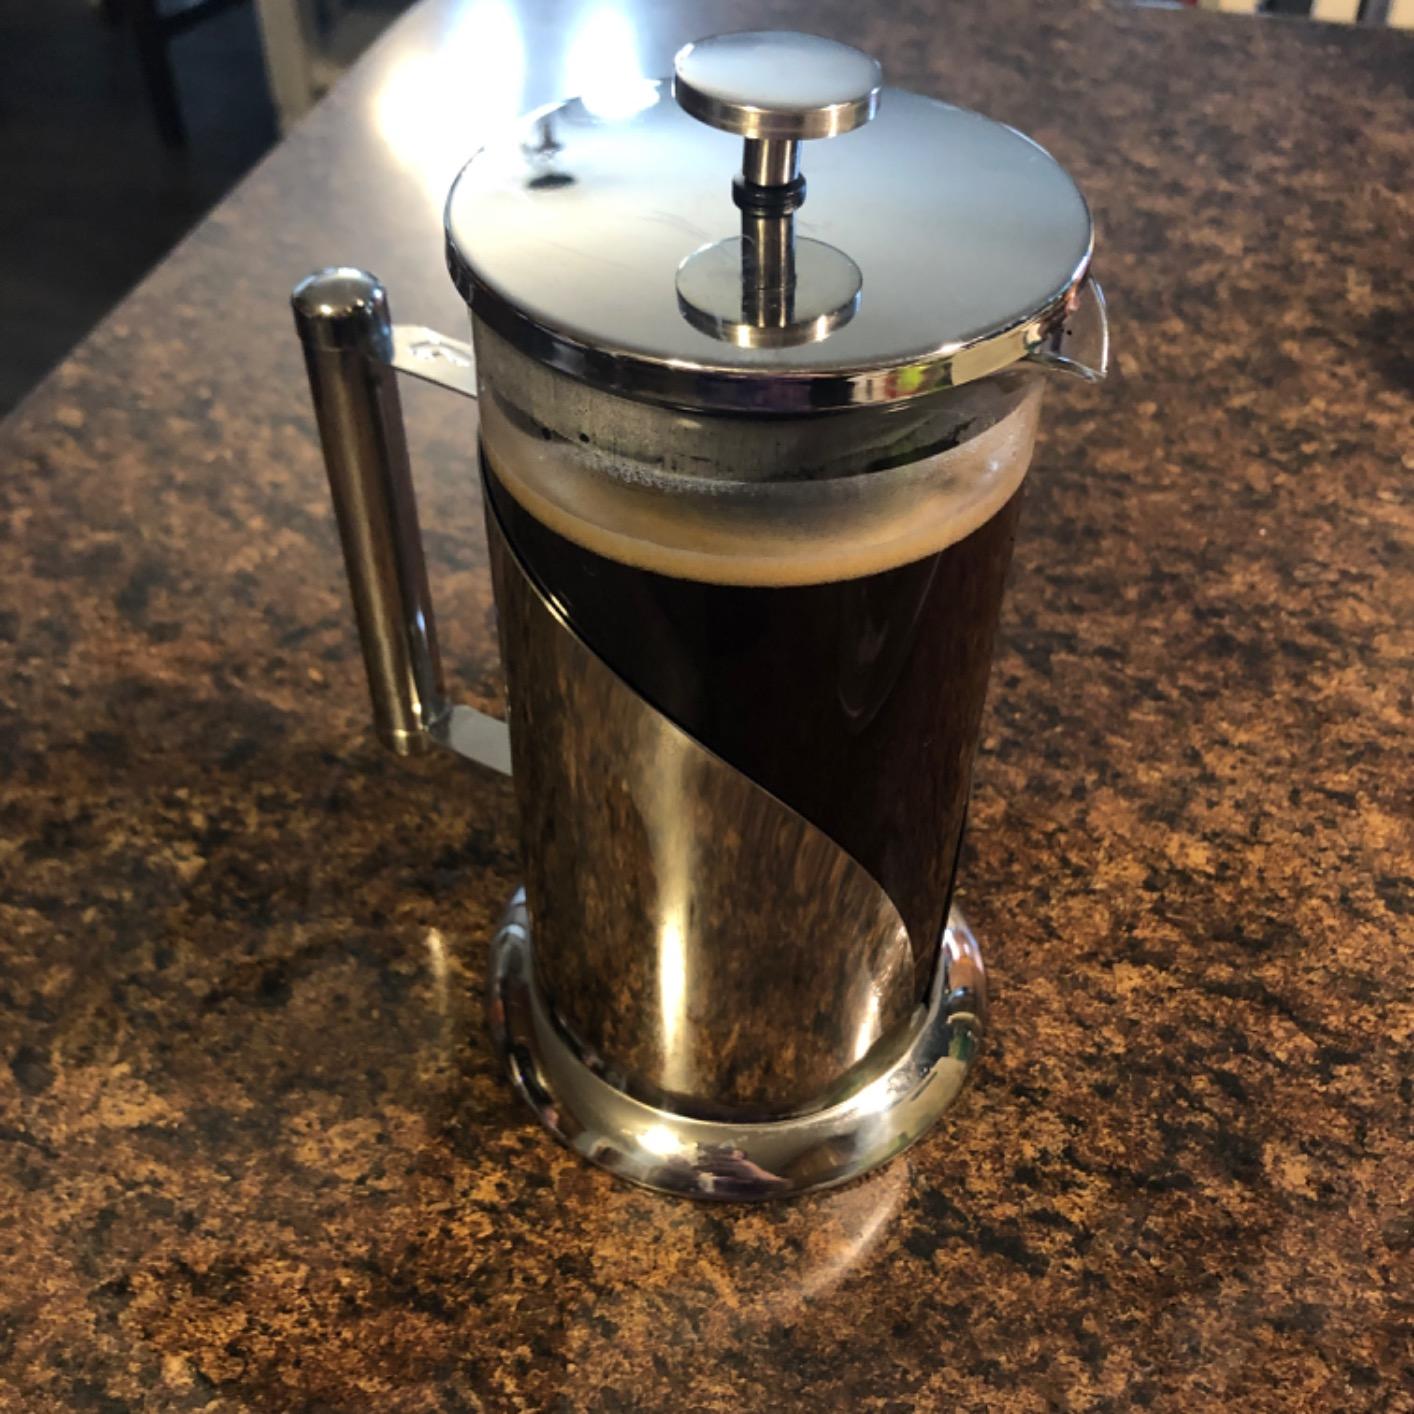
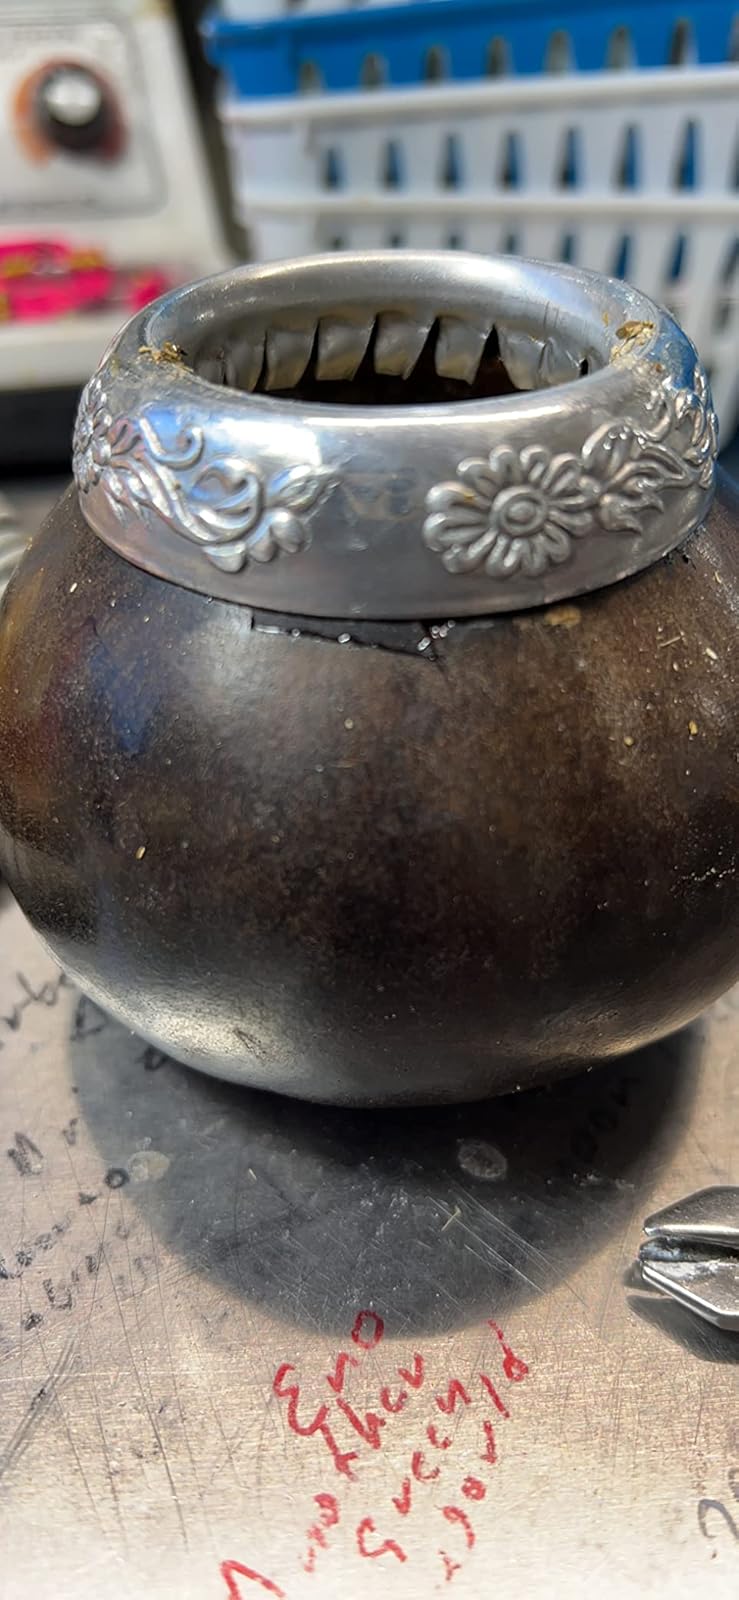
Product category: items_tea
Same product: no